Log driving

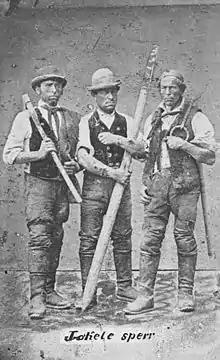
River drivers in Germany with a crude pike pole the Germans call a rafters' hook (Flößerhaken, as in rafting logs), probably one or two pickaroons and a ring dog for rolling logs over.

Each crew was accompanied by an experienced boss often selected for his fighting skills to control the strong and reckless men of his team. The overall drive was controlled by the "walking boss" who moved from place to place to coordinate the various teams to keep logs moving past problem spots. Stalling a drive near a saloon often created a cascade of drunken personnel problems.